Urs Fischer (artist)

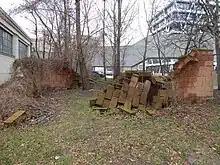
"Baked Master's Basket", 1999/2005, Berlin, Nationalgalerie

In 2002, Fischer had his first institutional show in the US at the Santa Monica Museum of Art, which included an early wax sculpture, "What Should an Owl Do with a Fork".